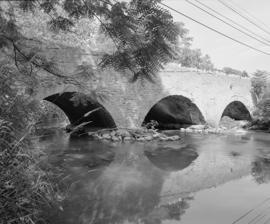
Building: S Bridge (Womelsdorf, Pennsylvania)
Country: United States of America
Year built: 1919
For other uses, see S bridge (disambiguation) . United States historic place S Bridge U.S. National Register of Historic Places S Bridge in Marion Township, Pennsylvania , 1997 Show map of Pennsylvania Show map of the United States Location Legislative Route 06024 over Tulpehocken Creek west of Womelsdorf, Marion Township, Pennsylvania , U.S. Coordinates 40°22′24″N 76°13′6″W / 40.37333°N 76.21833°W / 40.37333; -76.21833 Area less than one acre Built 1919 Architectural style Multi-span stone arch MPS Highway Bridges Owned by the Commonwealth of Pennsylvania, Department of Transportation TR NRHP reference No. 88000794 Added to NRHP June 22, 1988 The S Bridge was an historic, American stone arch bridge that was located in Marion Township in Berks County, Pennsylvania . It was listed on the National Register of Historic Places in 1988. History and notable features This historic structure was a multiple span 230-foot-long (70 m), stone arch bridge with three spans. Built in 1919, it spanned Tulpehocken Creek . It was listed on the National Register of Historic Places in 1988. In 2001, the bridge was closed when one of the bridge walls began to separate from an arch. After a decade of disuse, it was demolished and replaced with a concrete span in 2011. See also List of bridges documented by the Historic American Engineering Record in Pennsylvania References